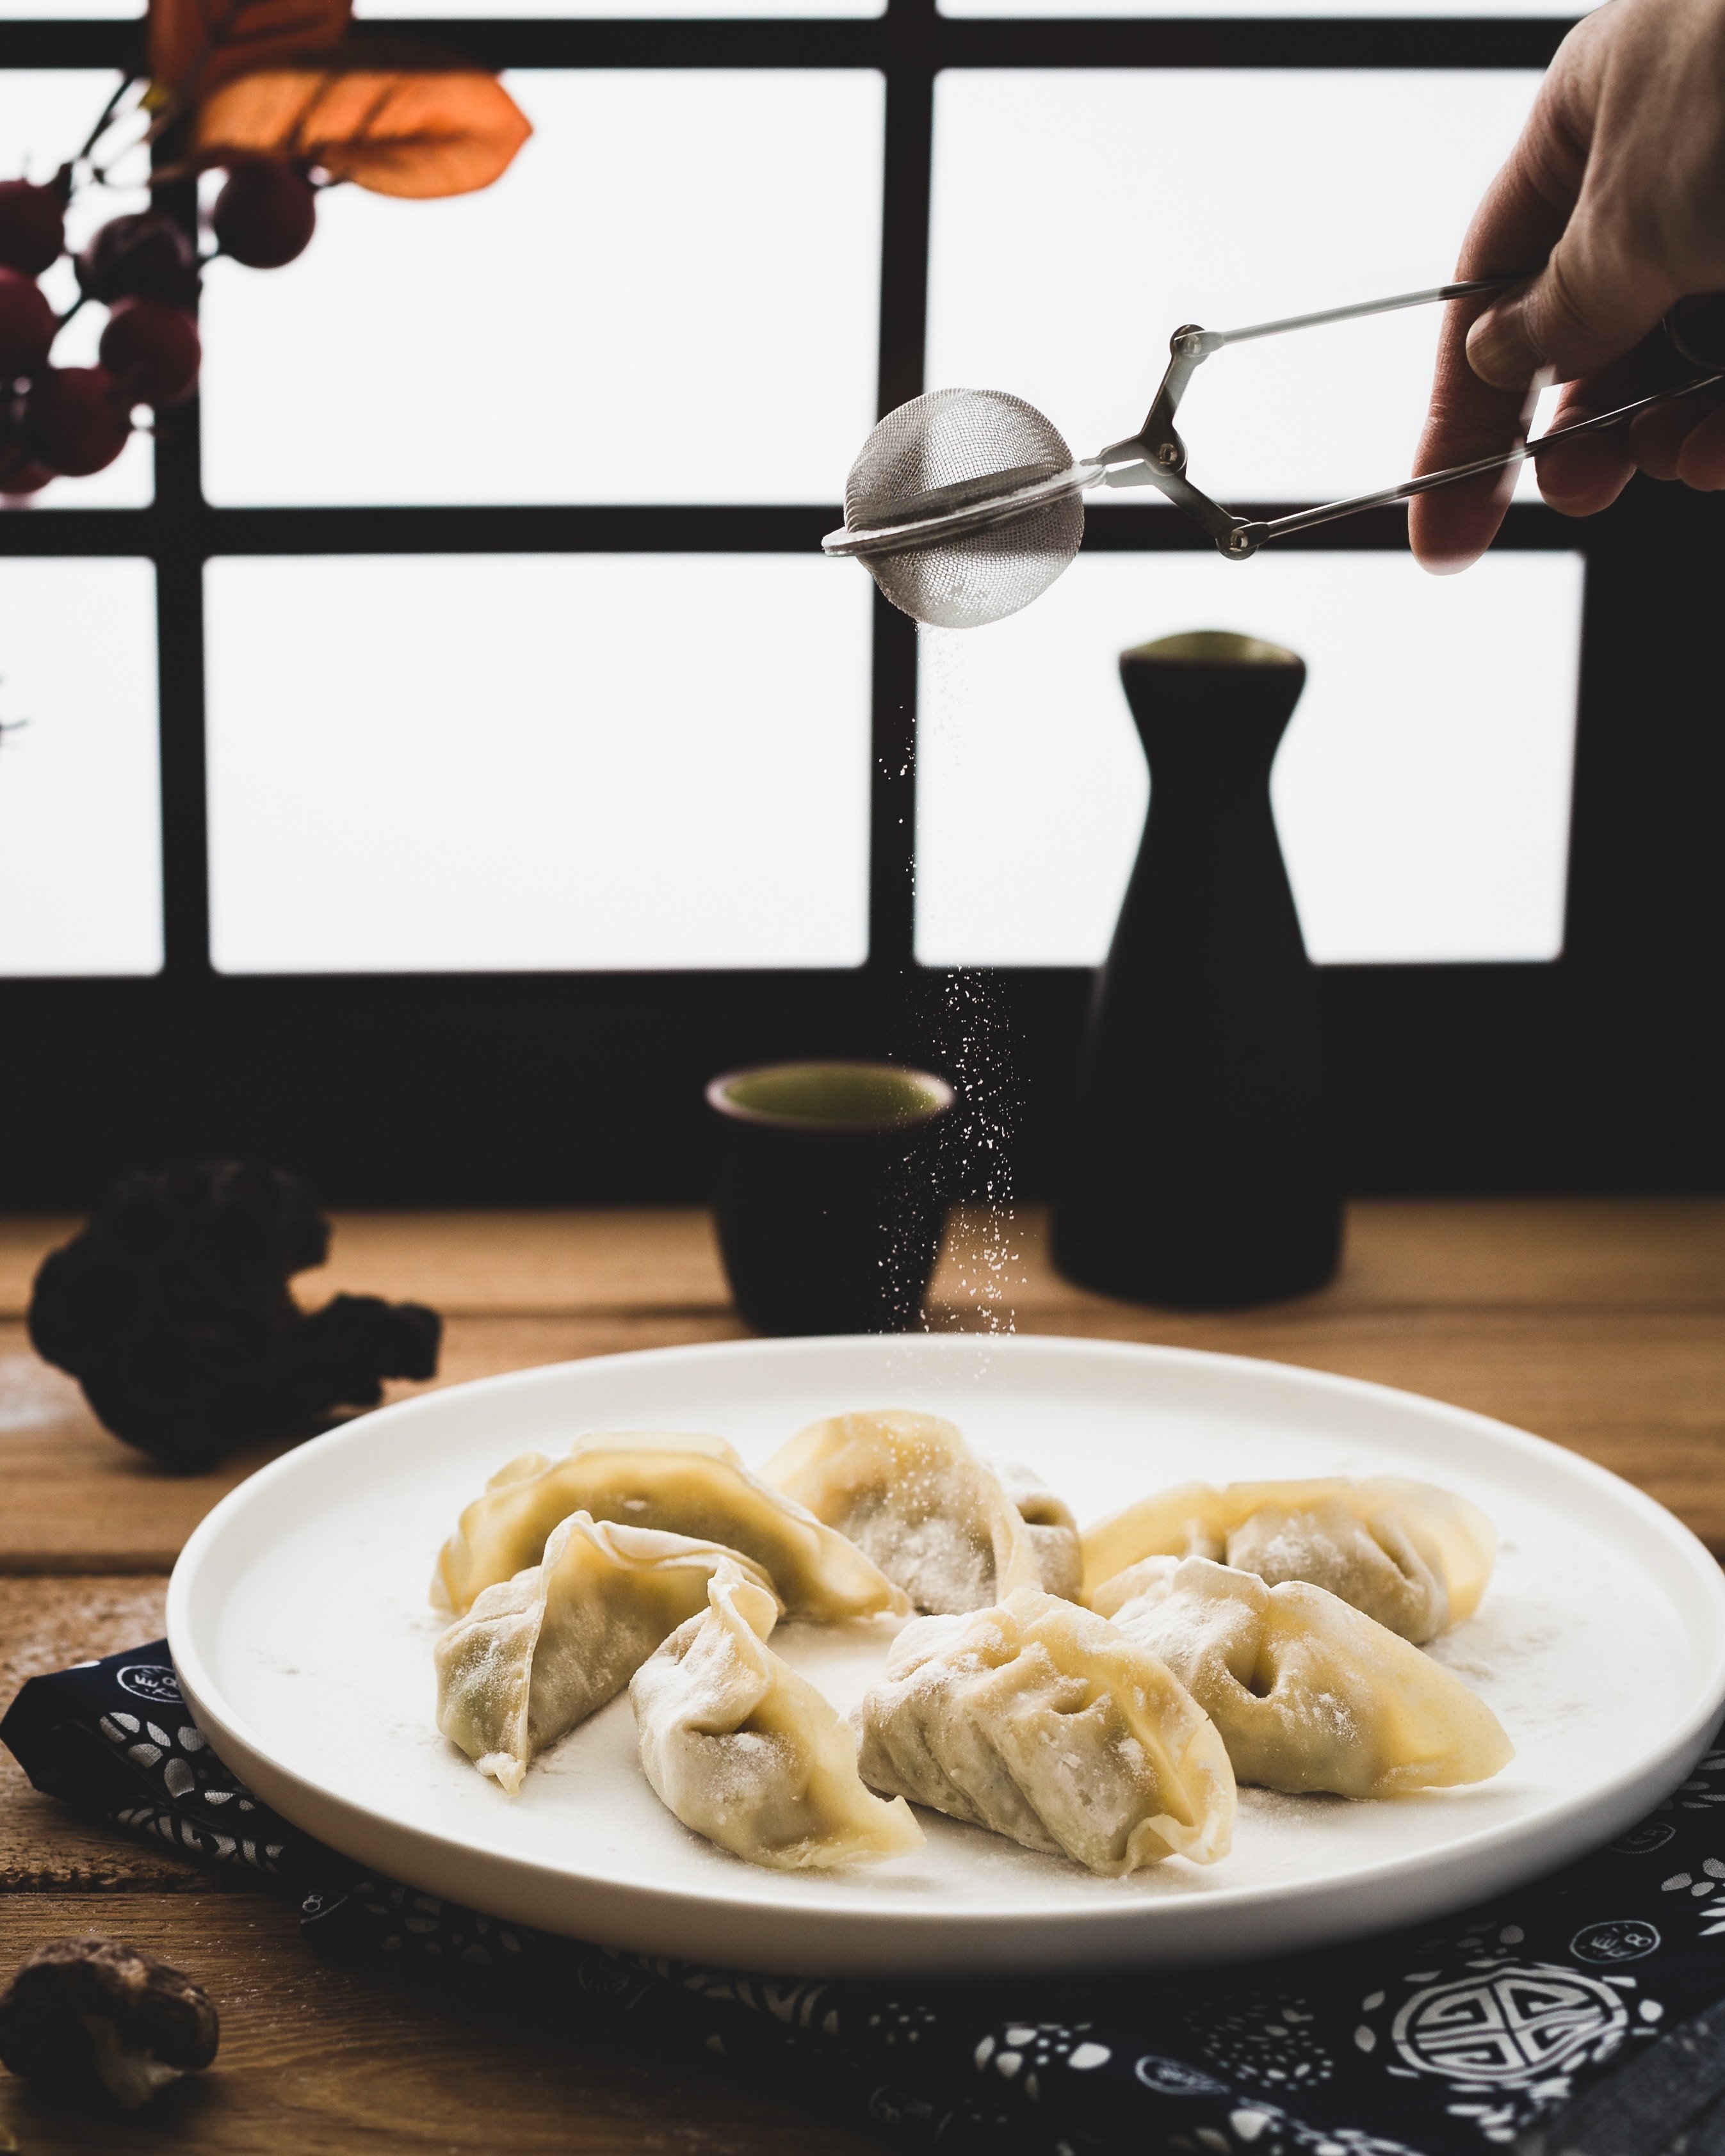
dish, food, jiaozi, dumpling, cuisine, khinkali, pierogi, varenyky, ingredient, Kreplach, momo, pelmeni, mandu, manti, wonton, mongolian food, recipe, buuz, appetizer, brunch, produce, supper, Eastern european food, comfort food